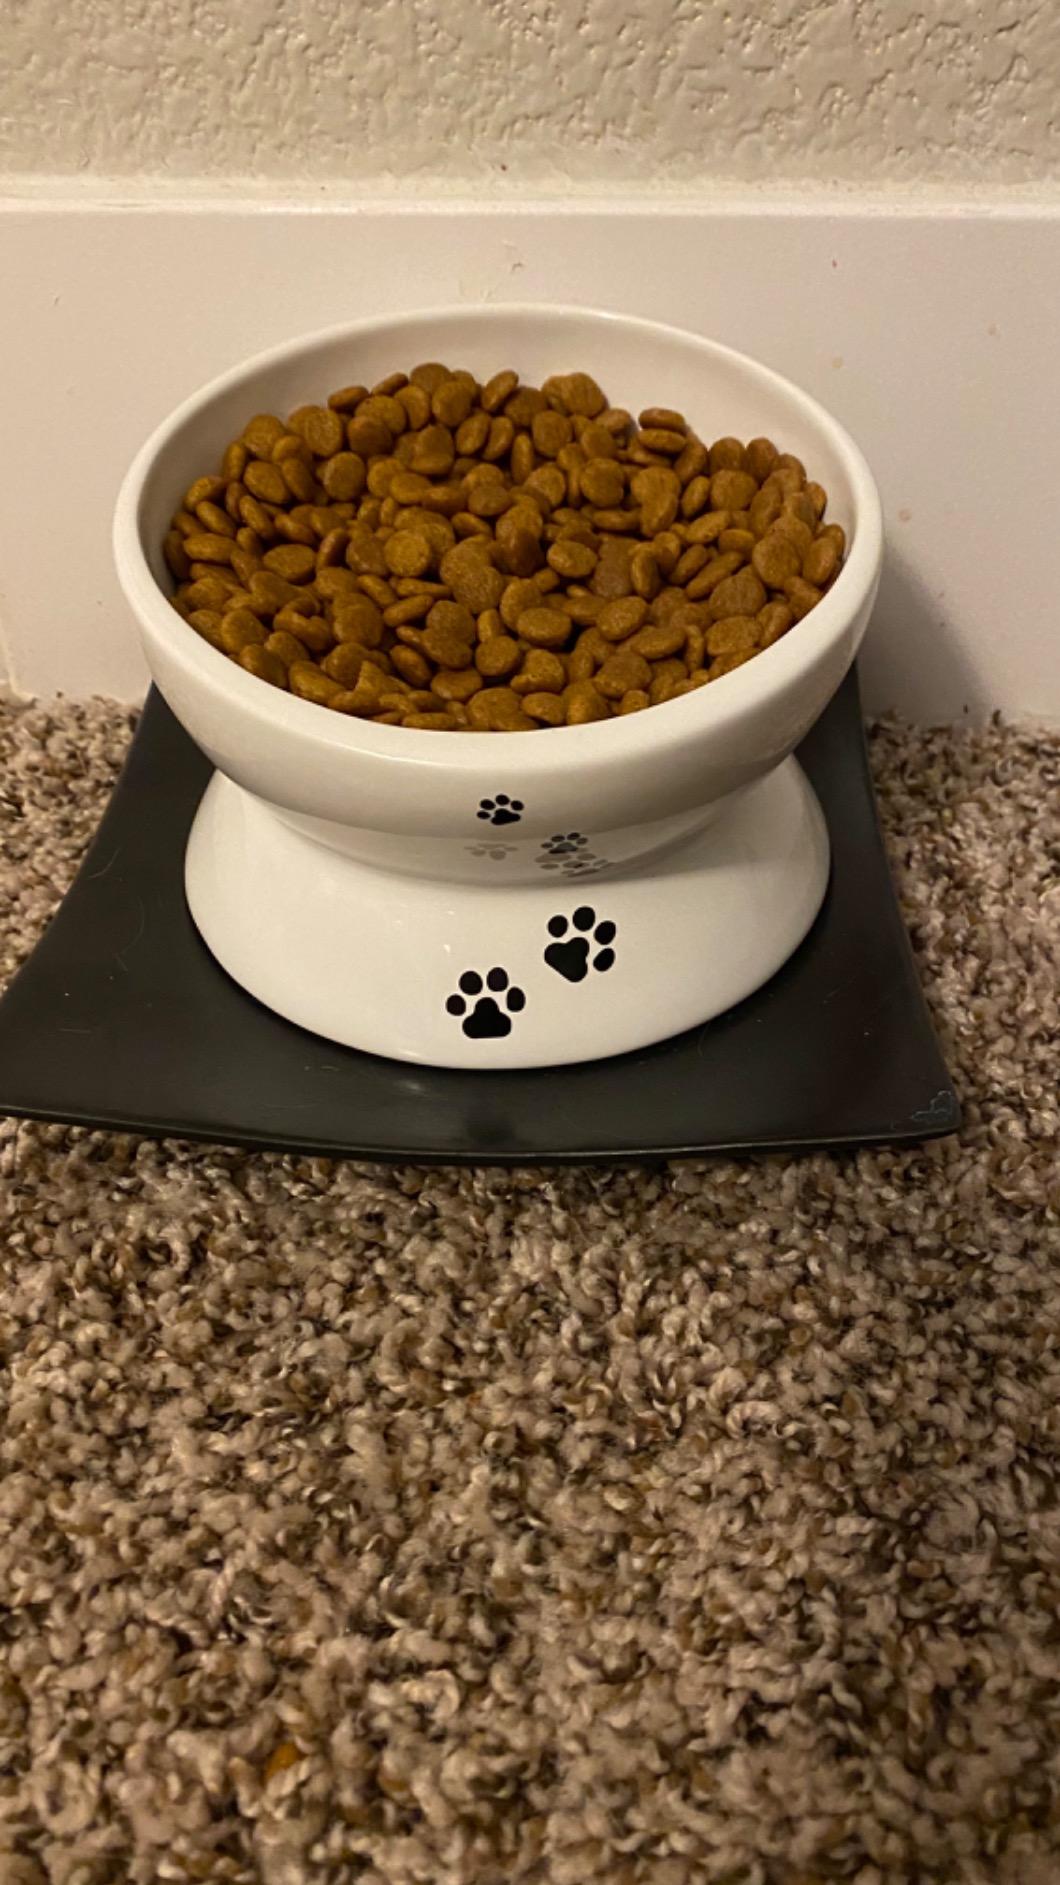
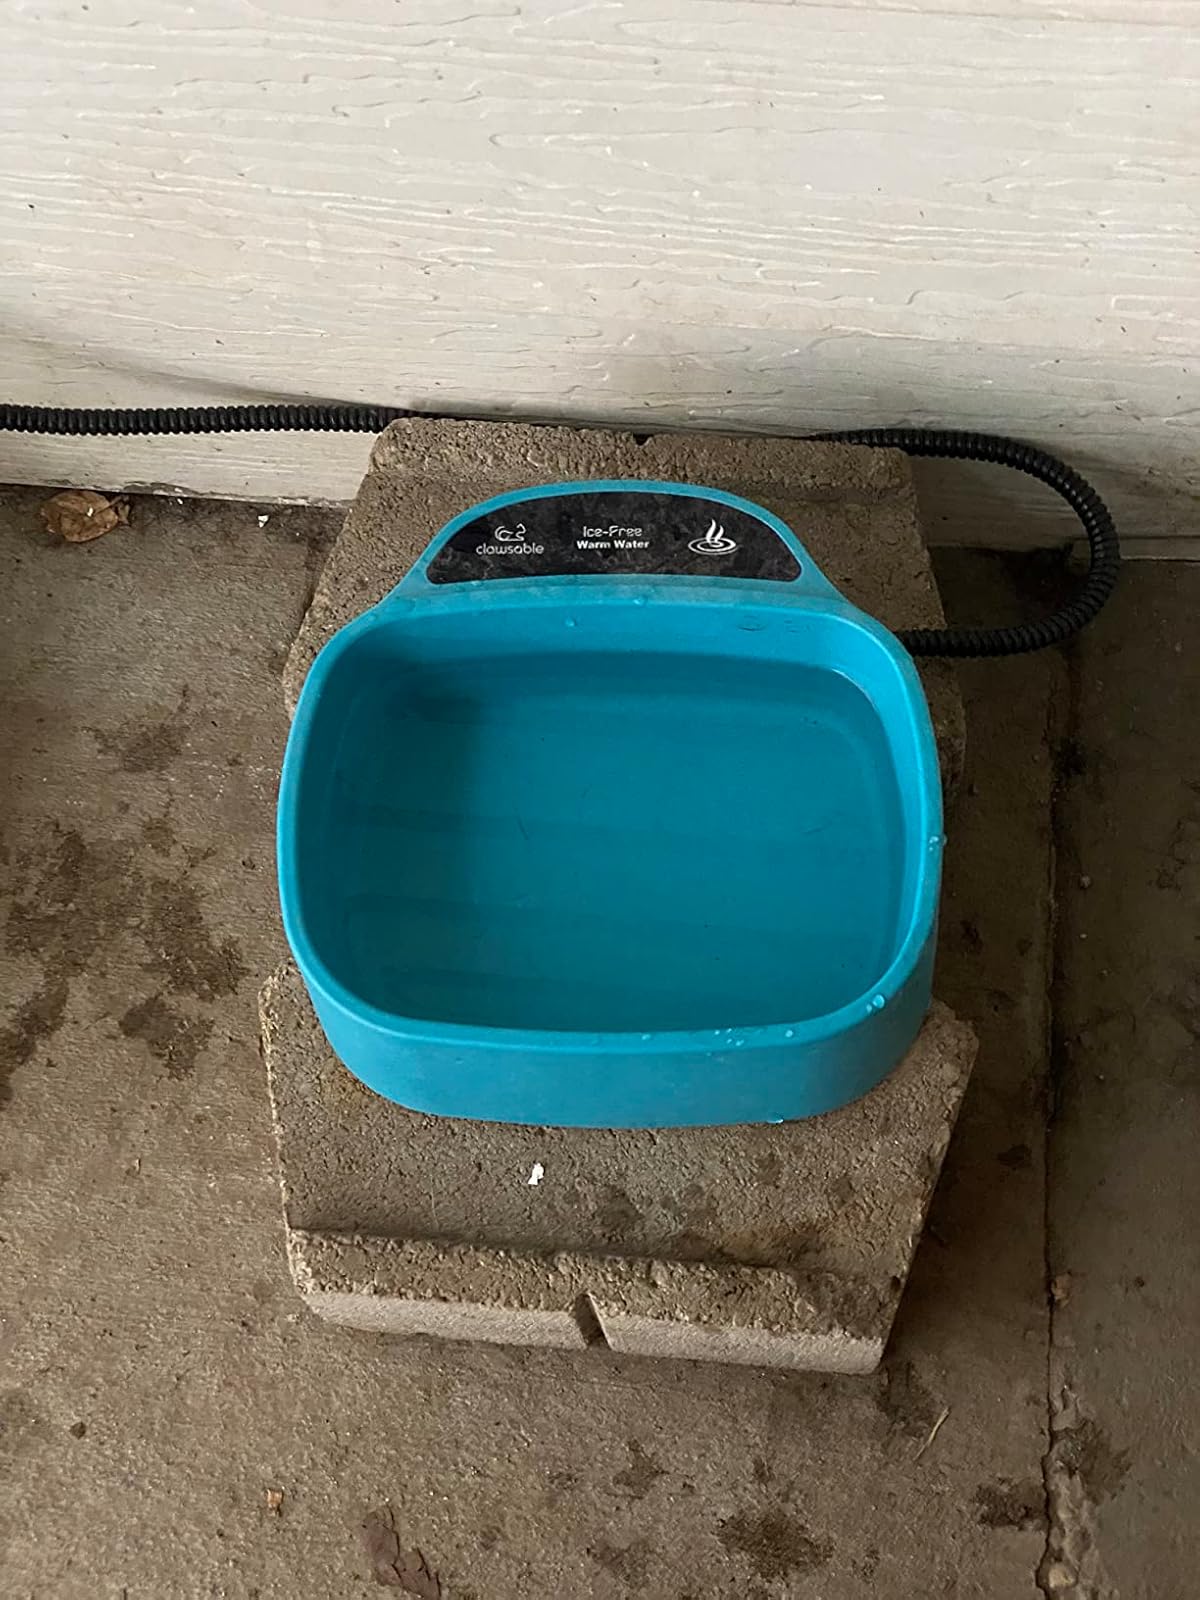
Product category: items_bowl
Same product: no